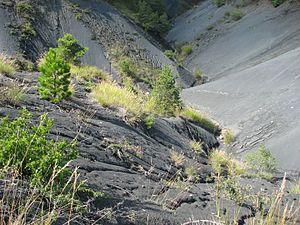
Parc naturel régional des Baronnies provençales
Sigottier est une commune française située dans le département des Hautes-Alpes en région Provence-Alpes-Côte d'Azur.